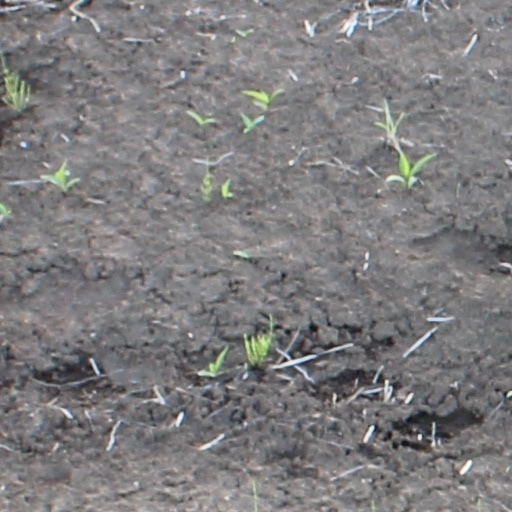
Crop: wheat